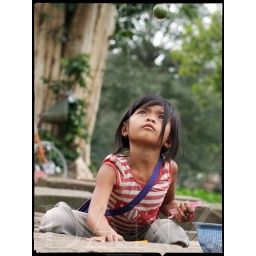
A little girl plays Jacks with straws and a piece of fruit in Cambodia